Karl Nicola

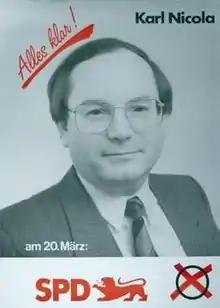
Nicola election poster in 1988

Karl Nicola (3 December 1939 – 18 March 2023) was a German consultant and politician. A member of the Social Democratic Party, he served in the Landtag of Baden-Württemberg from 1972 to 1992.